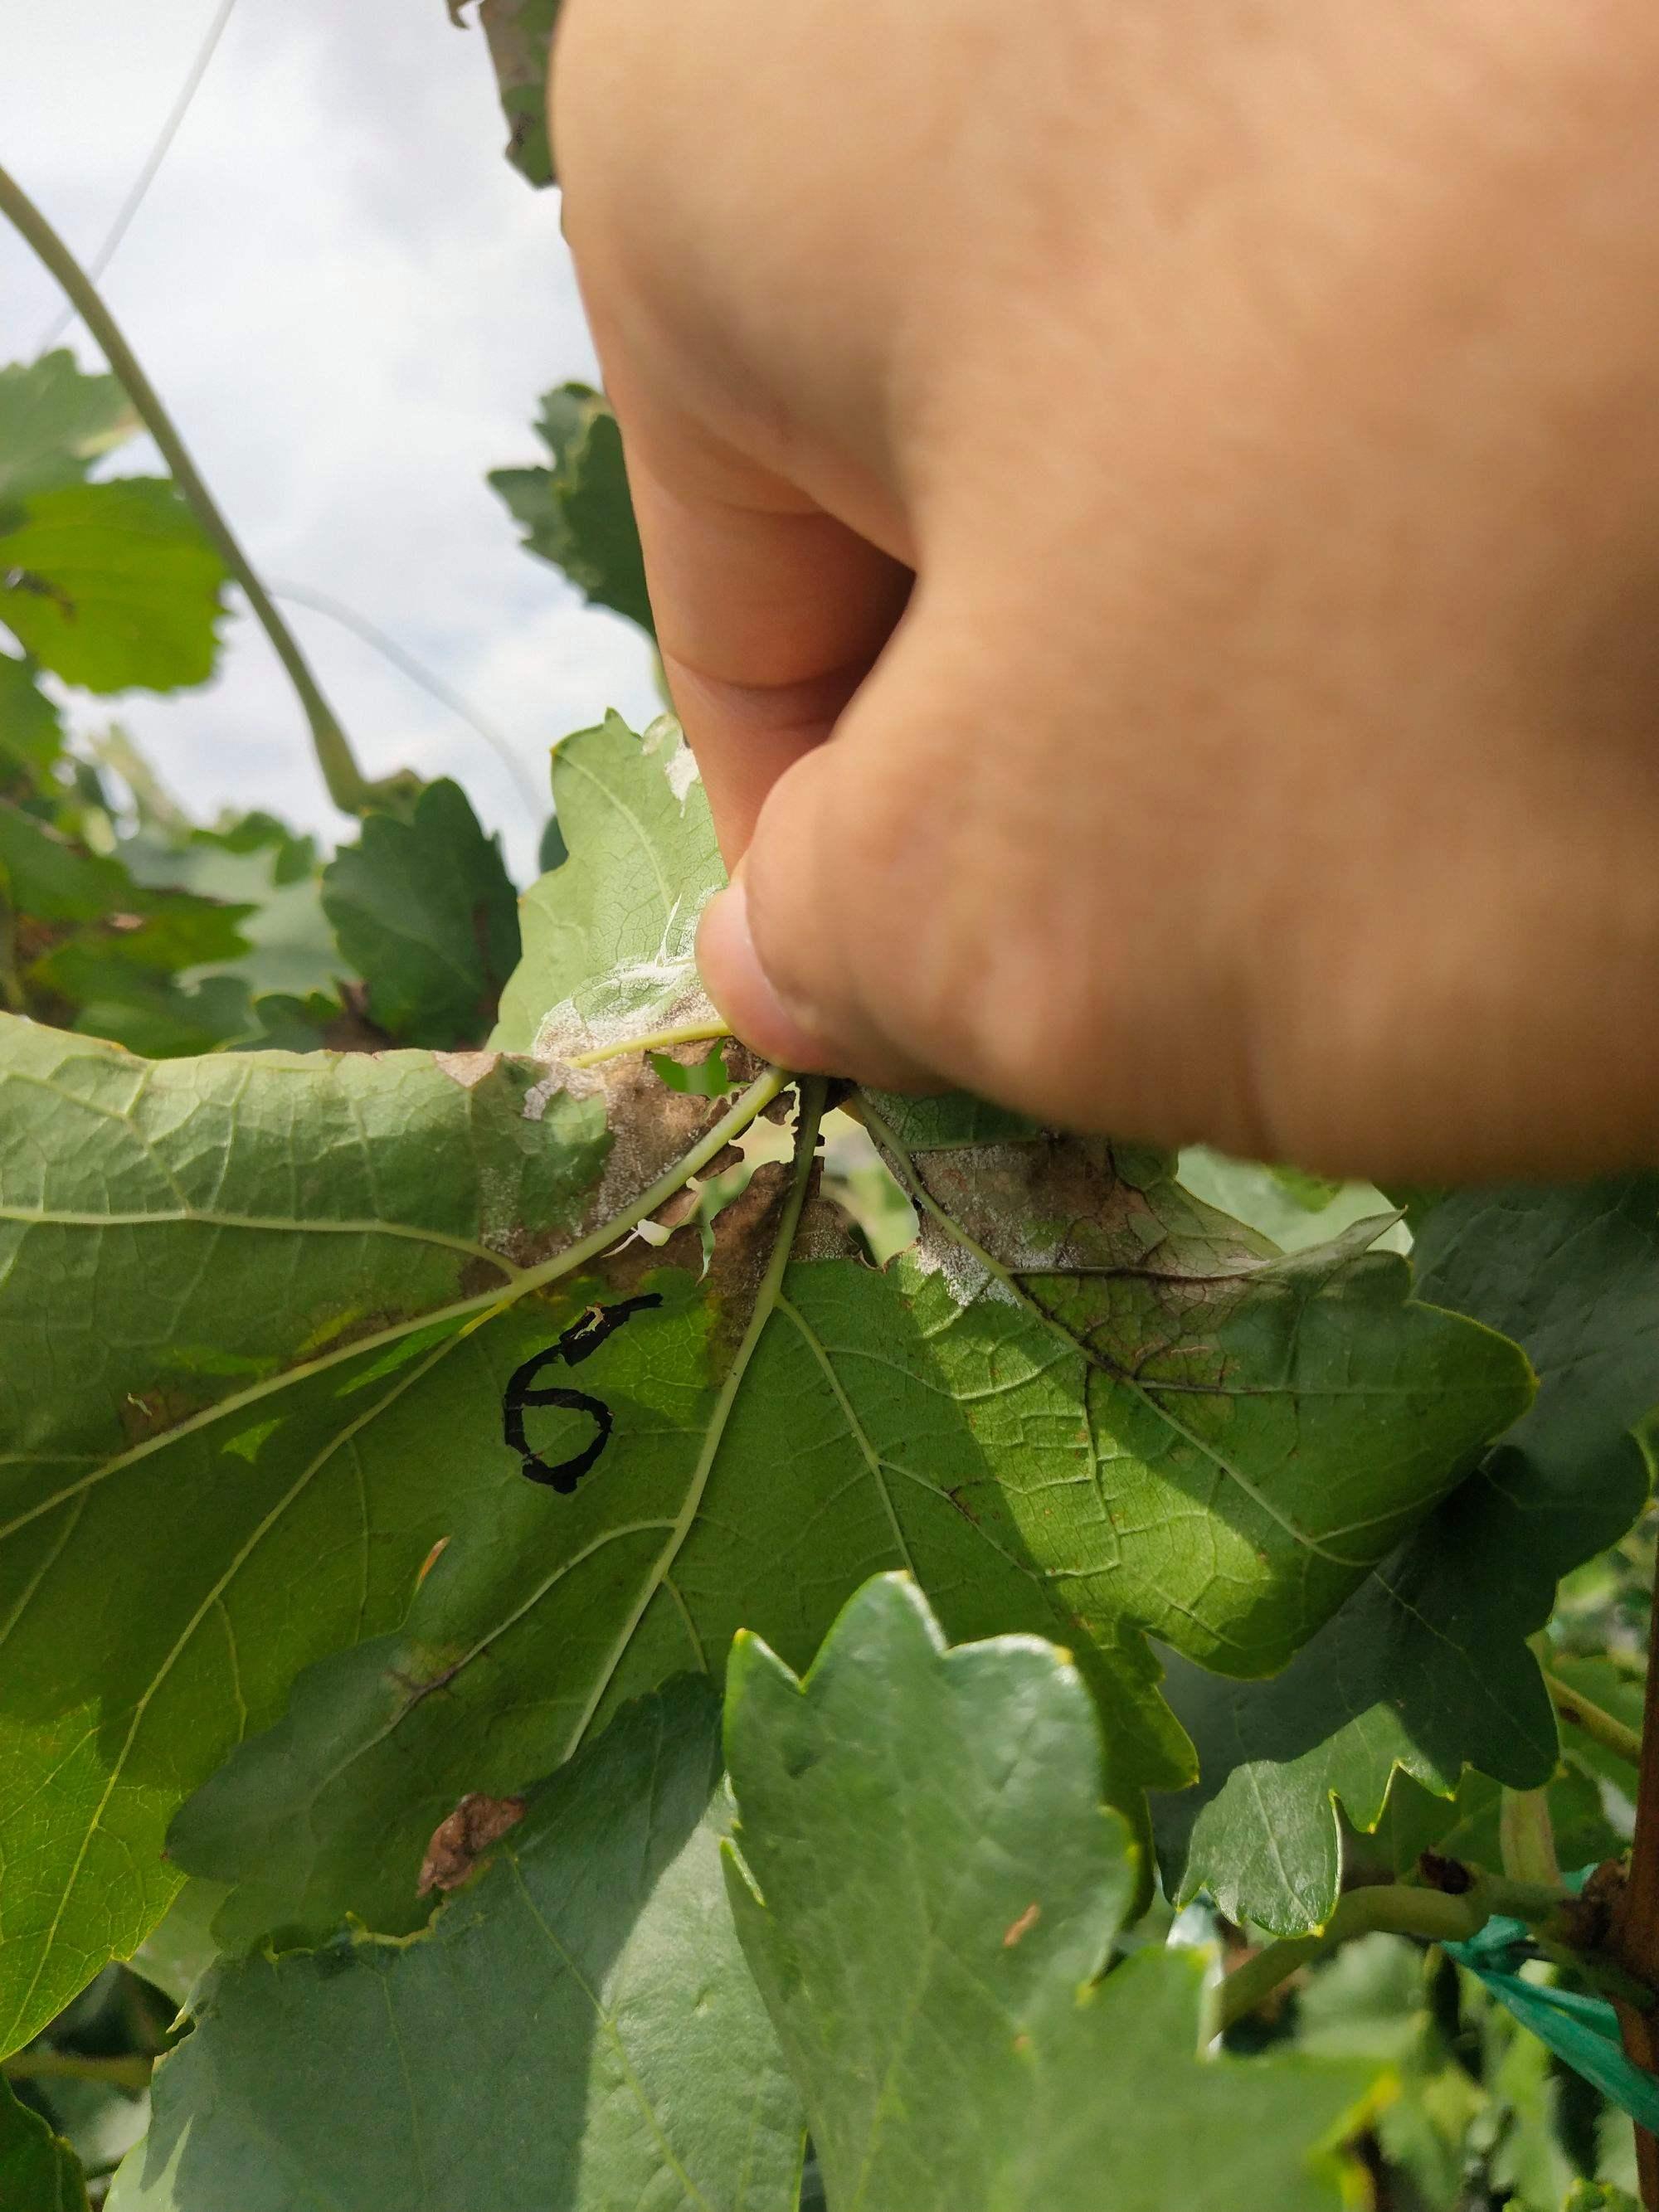
Plant: Grape
Disease: grape downy mildew